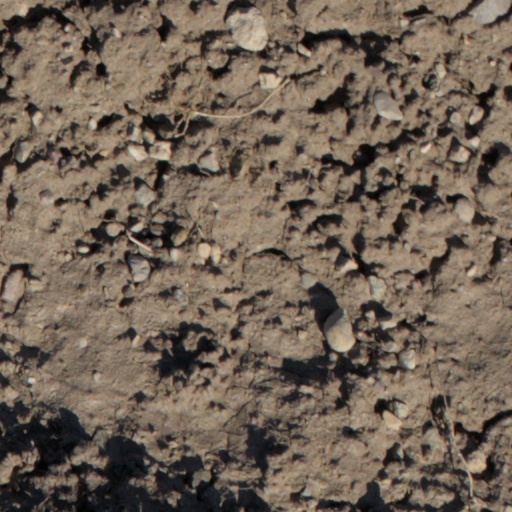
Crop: wheat